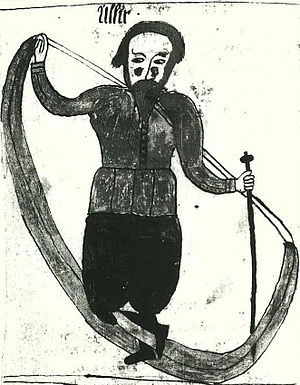
AM 738 4to
AM 738 4to eller Edda oblongata er et islandsk papirmanuskript på 135 sider dateret til omkring 1680. Det er på Árni Magnússon-instituttet i Reykjavík og indeholder Yngre Edda illustreret med 23 tegninger fra den nordiske mytologi. Navnet kommer fra manuskriptets liggende format; det er dog usædvanligt højt i forhold til bredden.